The Year I Started Masturbating

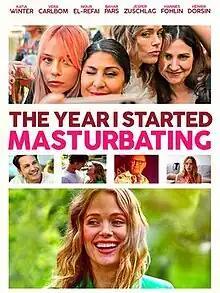
Film poster

The Year I Started Masturbating is a 2022 Swedish comedy drama film released on October 21, 2022. The film features Katia Winter, Jesper Zuschlag, Nour El-Refai, Vera Carlbom and Hannes Fohlin.